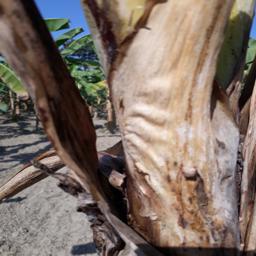
Label: BACTERIAL SOFT ROT